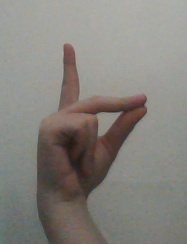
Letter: ta